Archizoom (EPFL)

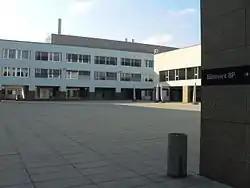
Archizoom is located in the SG building, on the campus of the École polytechnique fédérale de Lausanne.

Archizoom is an architecture museum settled on the campus of EPFL, in Lausanne, Switzerland. It provides a public programme of exhibitions, lectures and events for the ENAC Faculty.